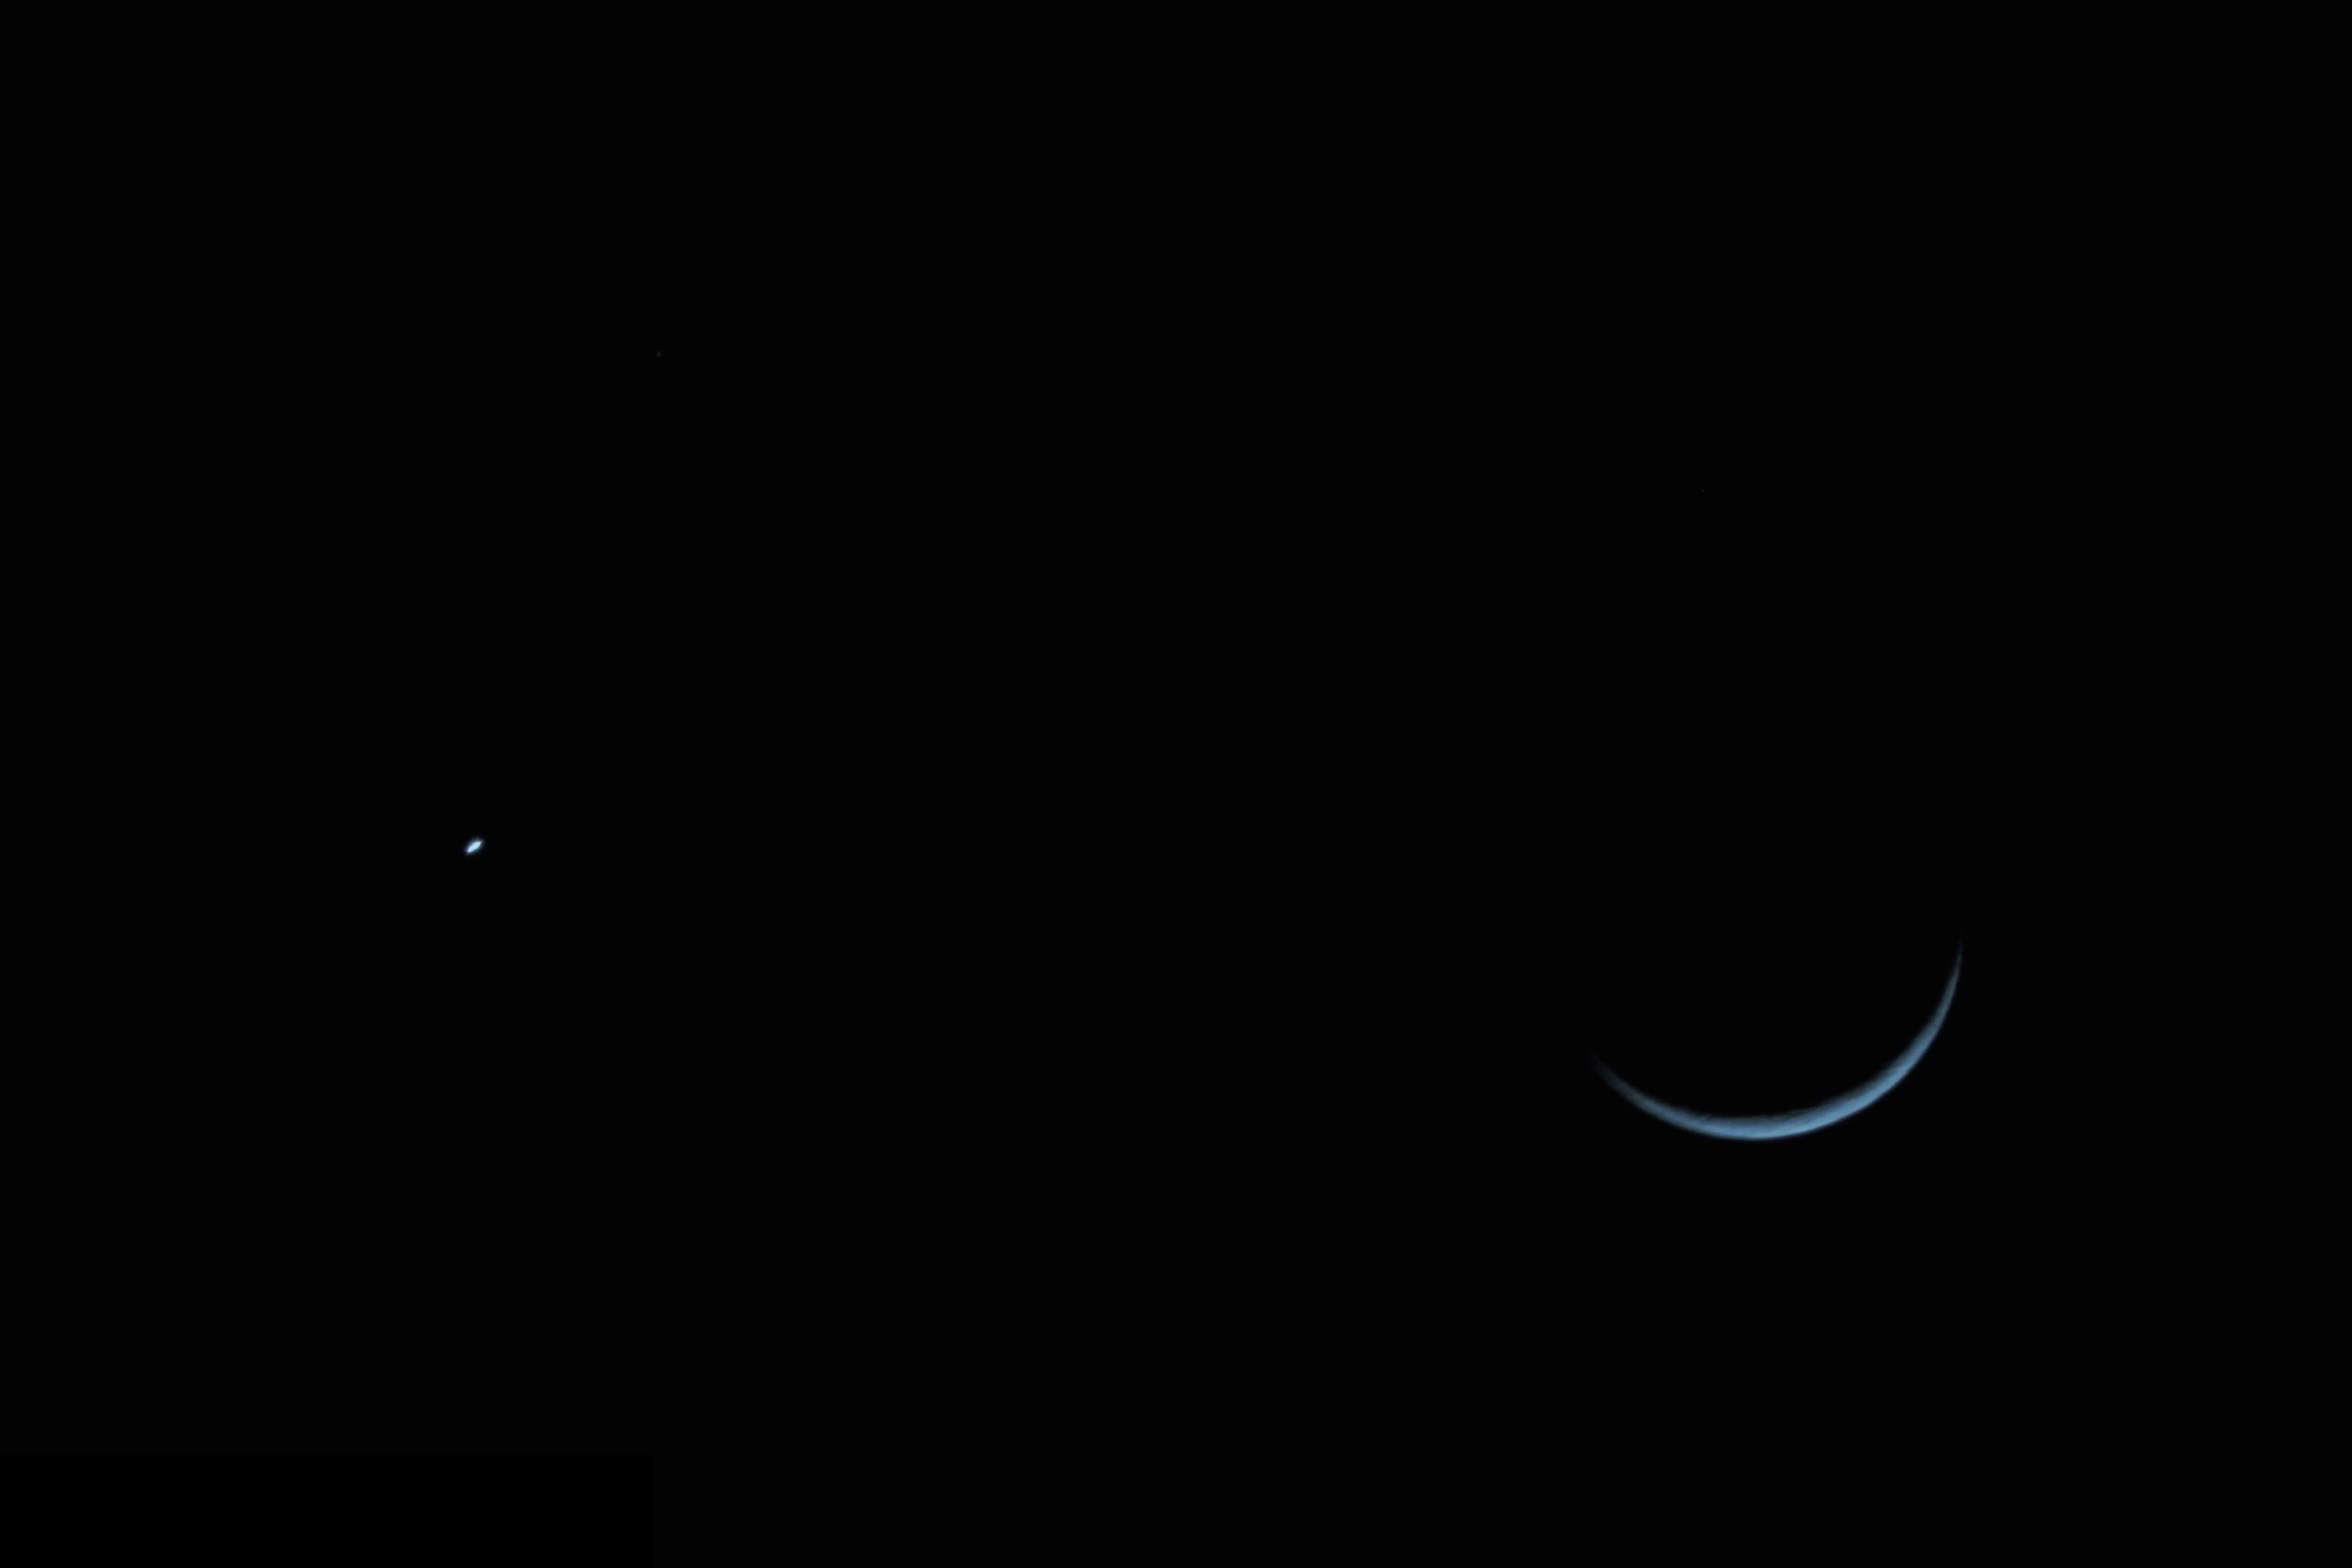
black and white, moon, circle, crescent, astronomical object, lunar eclipse, celestial event